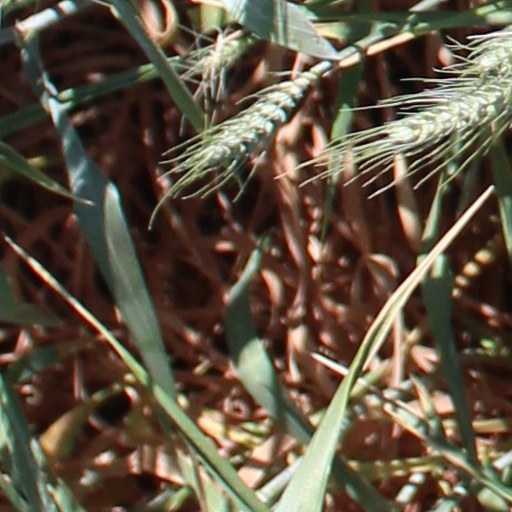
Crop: wheat